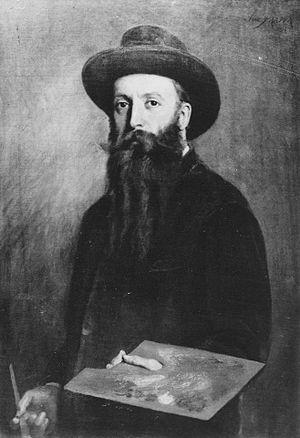
Alphonse Stengelin est un peintre, graveur aquafortiste et lithographe français, ayant travaillé entre autres aux Pays-Bas et en Suisse une partie de sa vie.